Giorgio Chiellini

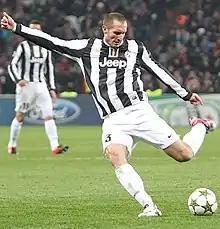
Chiellini playing for the "Bianconeri" in 2012

After an excellent first season in Serie A, Chiellini was recalled for the 2005–06 season and Juventus paid €4.3 million for the rest of his contract. He became a regular under Fabio Capello and made 23 appearances in his first season with the club, also helping the "Old Lady" to their 29th "scudetto" (which was later assigned to Inter following the 2006 "Calciopoli" scandal).